Group Sex (film)

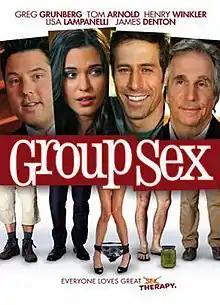

Group Sex is a 2010 American comedy film written by Lawrence Trilling and Greg Grunberg. Trilling also directs, while Grunberg co-stars alongside Josh Cooke and Odette Yustman.